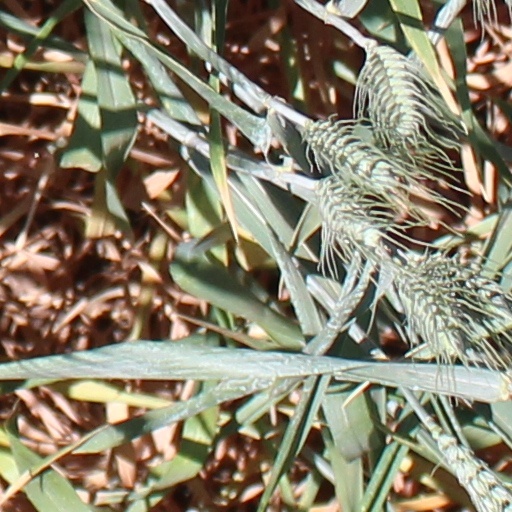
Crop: wheat